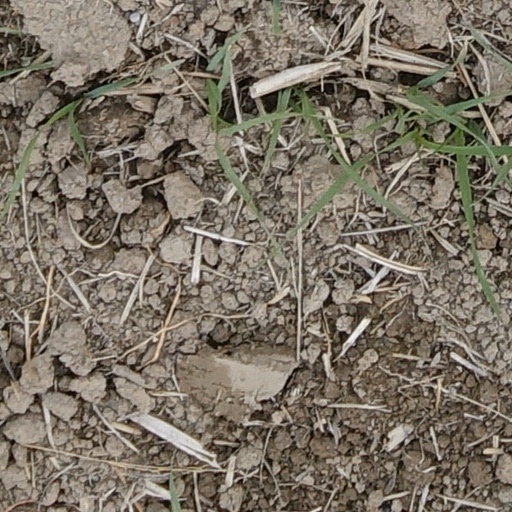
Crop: wheat